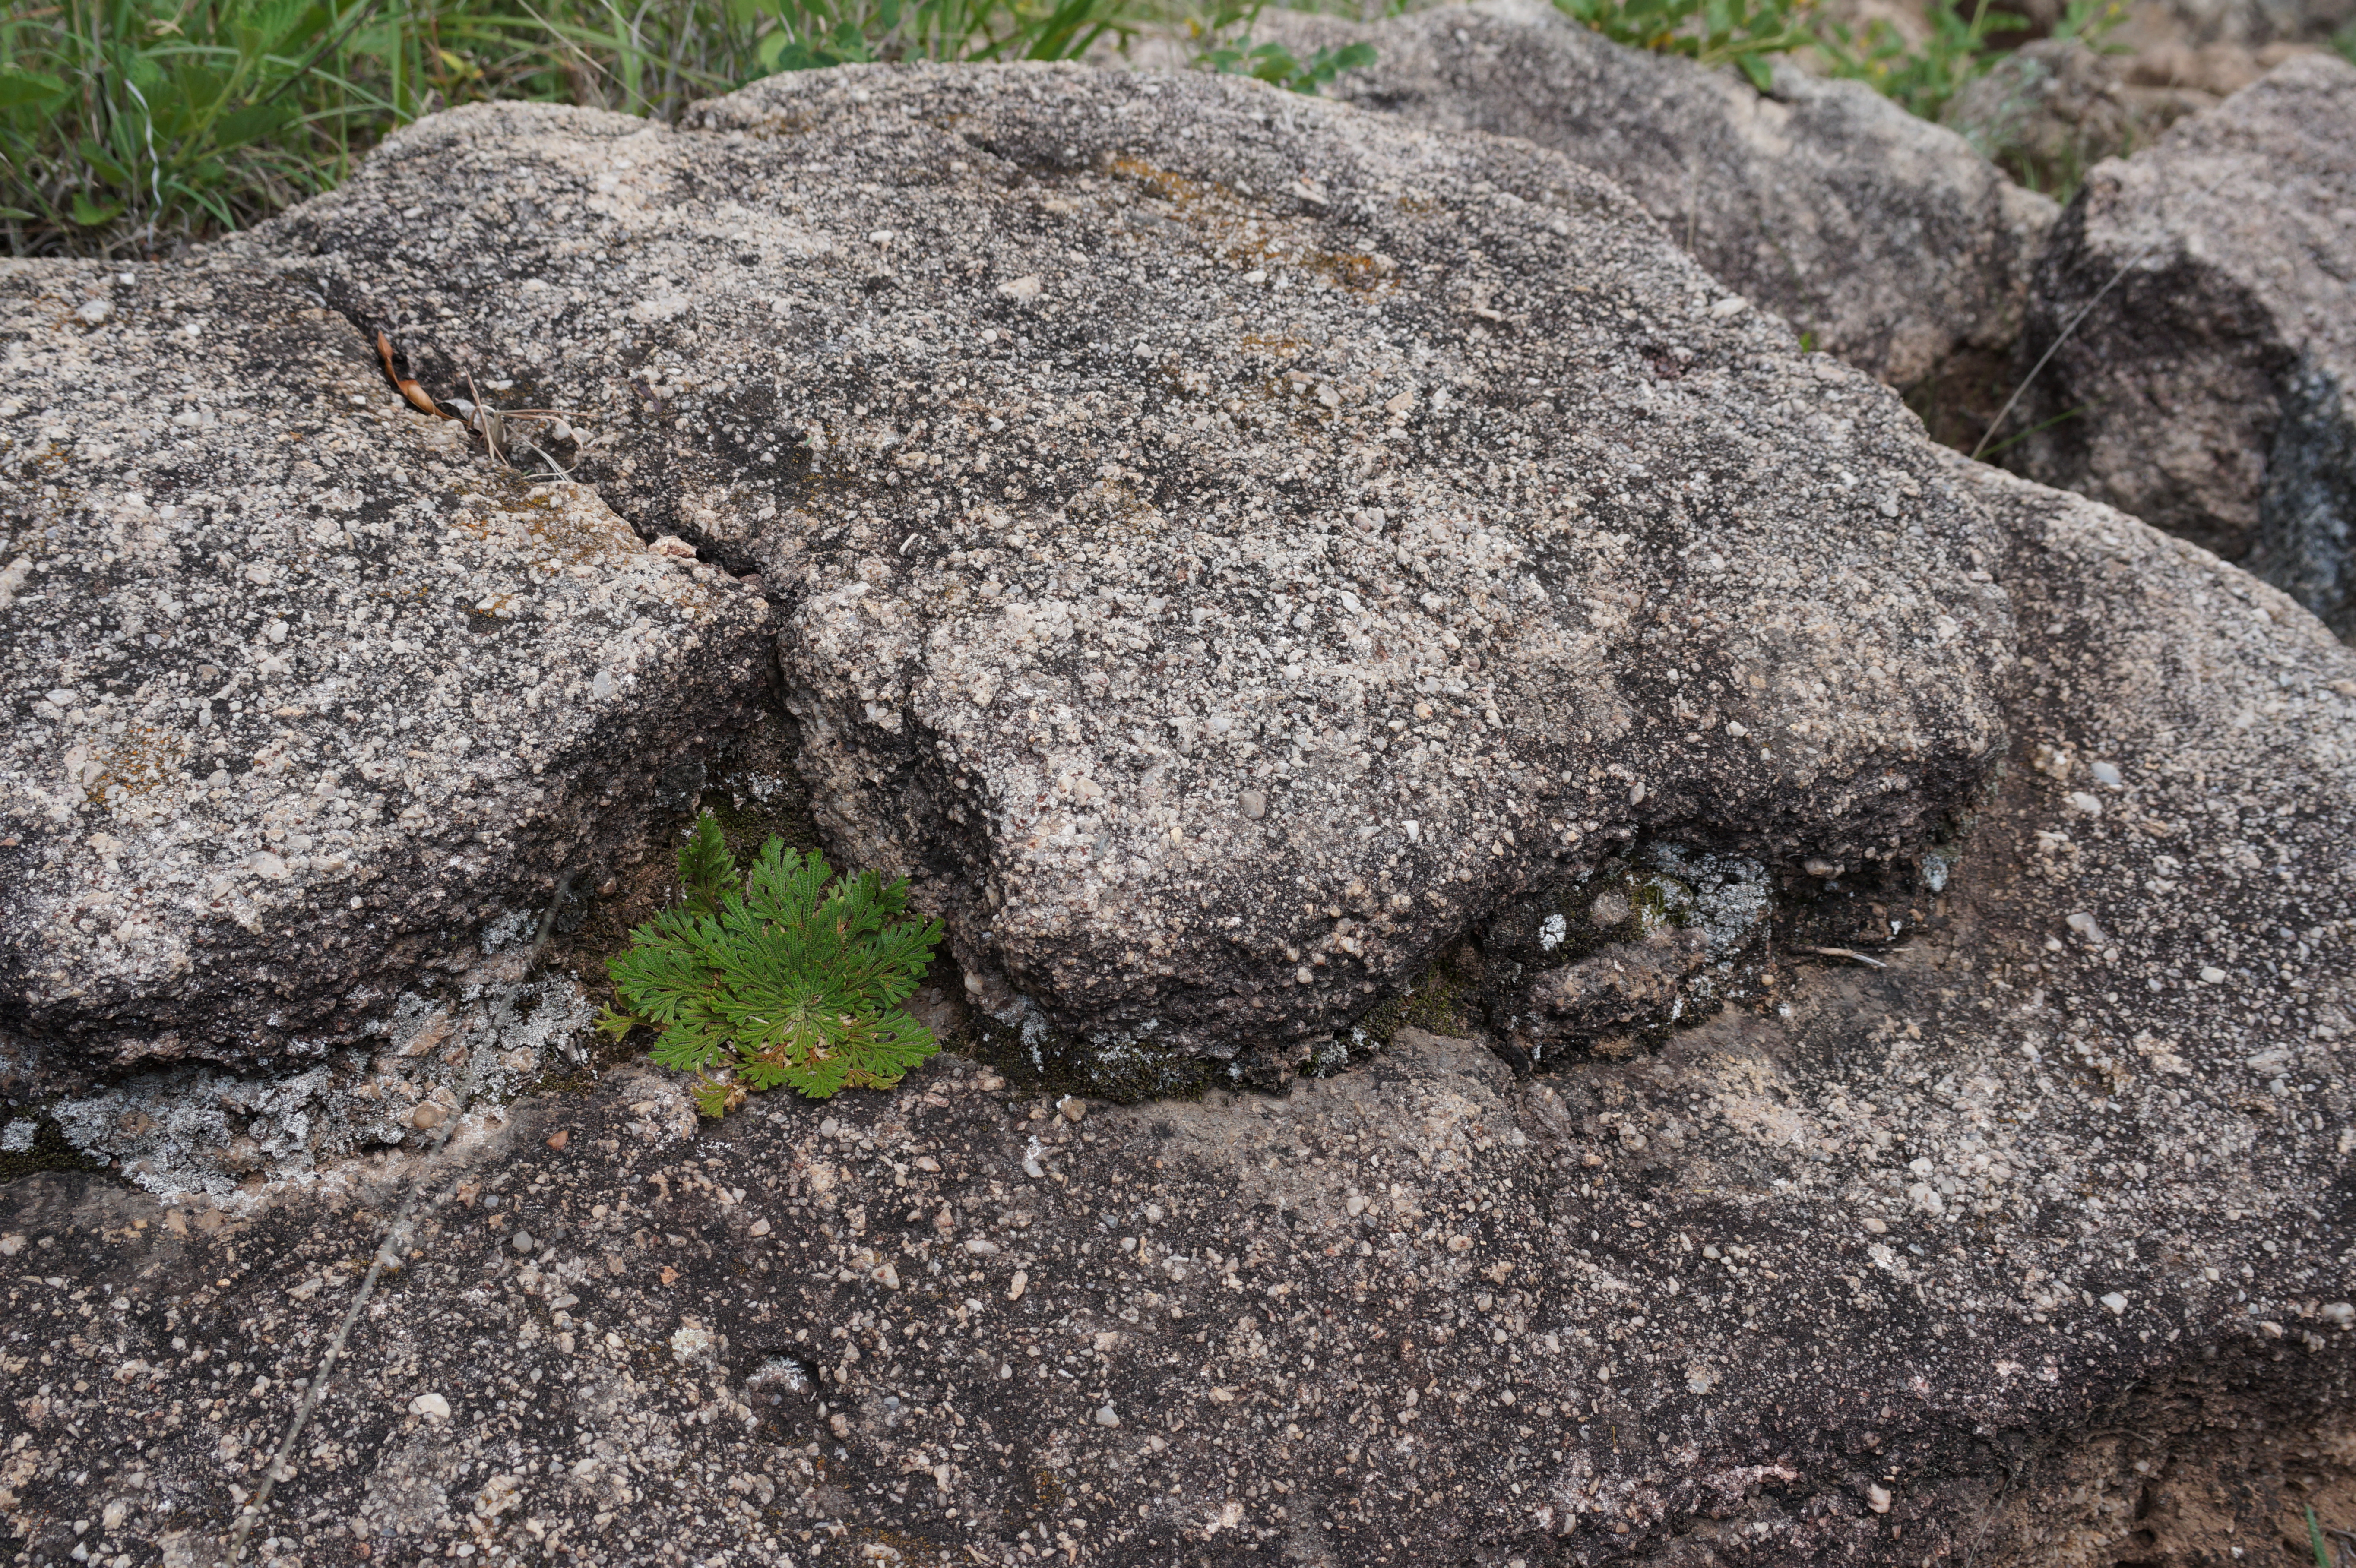
nature, tree, branch, flower, green, plant, life, landscape, botany, field, rock, stone, bedrock, boulder, geology, outcrop, soil, igneous rock, grass, moss, geological phenomenon, formation